Amrok River estuary Important Bird Area

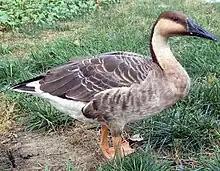
The estuary is an important wintering site for swan geese

The Amrok River estuary Important Bird Area comprises the North Korean part of the Amrok, or Yalu, estuary, with an area of 7,000 ha, abutting the border with China on the north-eastern coast of the Yellow Sea. The site has been identified by BirdLife International as an Important Bird Area (IBA) because it supports up to 20,000 waterbirds. Birds for which the site is significant include swan geese, Baikal teal, black-faced spoonbills, white-naped cranes, red-crowned cranes and Far Eastern curlews. Only 1000 ha of the site is protected in a nature reserve.